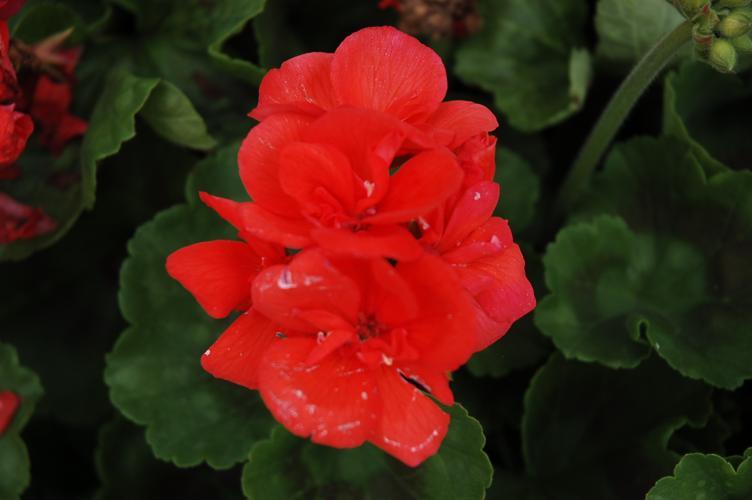
Label: geranium